Hamilton Piedra

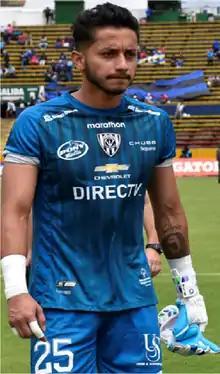

Hamilton Emanuel Piedra Ordóñez (born Loja, Ecuador, 20 February 1993) is an Ecuadorean professional footballer who plays as a goalkeeper for Aucas in the Ecuadorian Serie A.